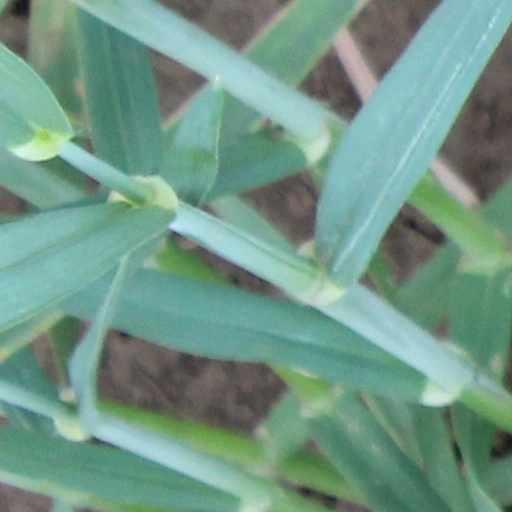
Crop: wheat